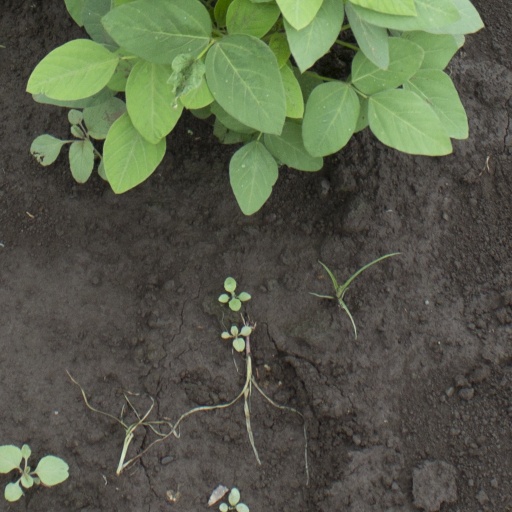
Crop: soybean